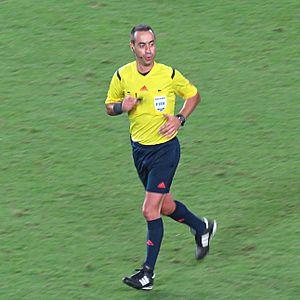
Jorge Sousa, de son nom complet Manuel Jorge Neves Moreira de Sousa est un arbitre portugais de football et appartient à l'Association de football de Porto.